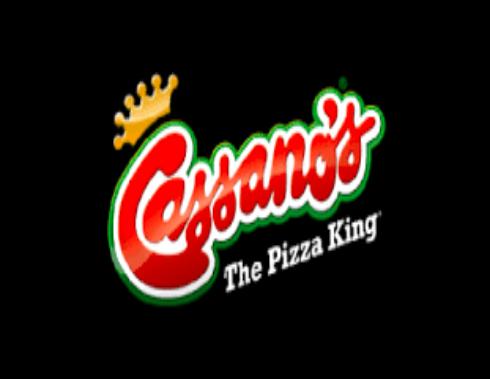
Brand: Cassano's Pizza King
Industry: Food